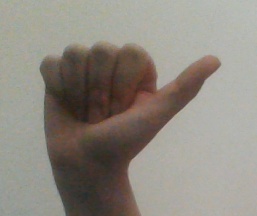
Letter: dhad